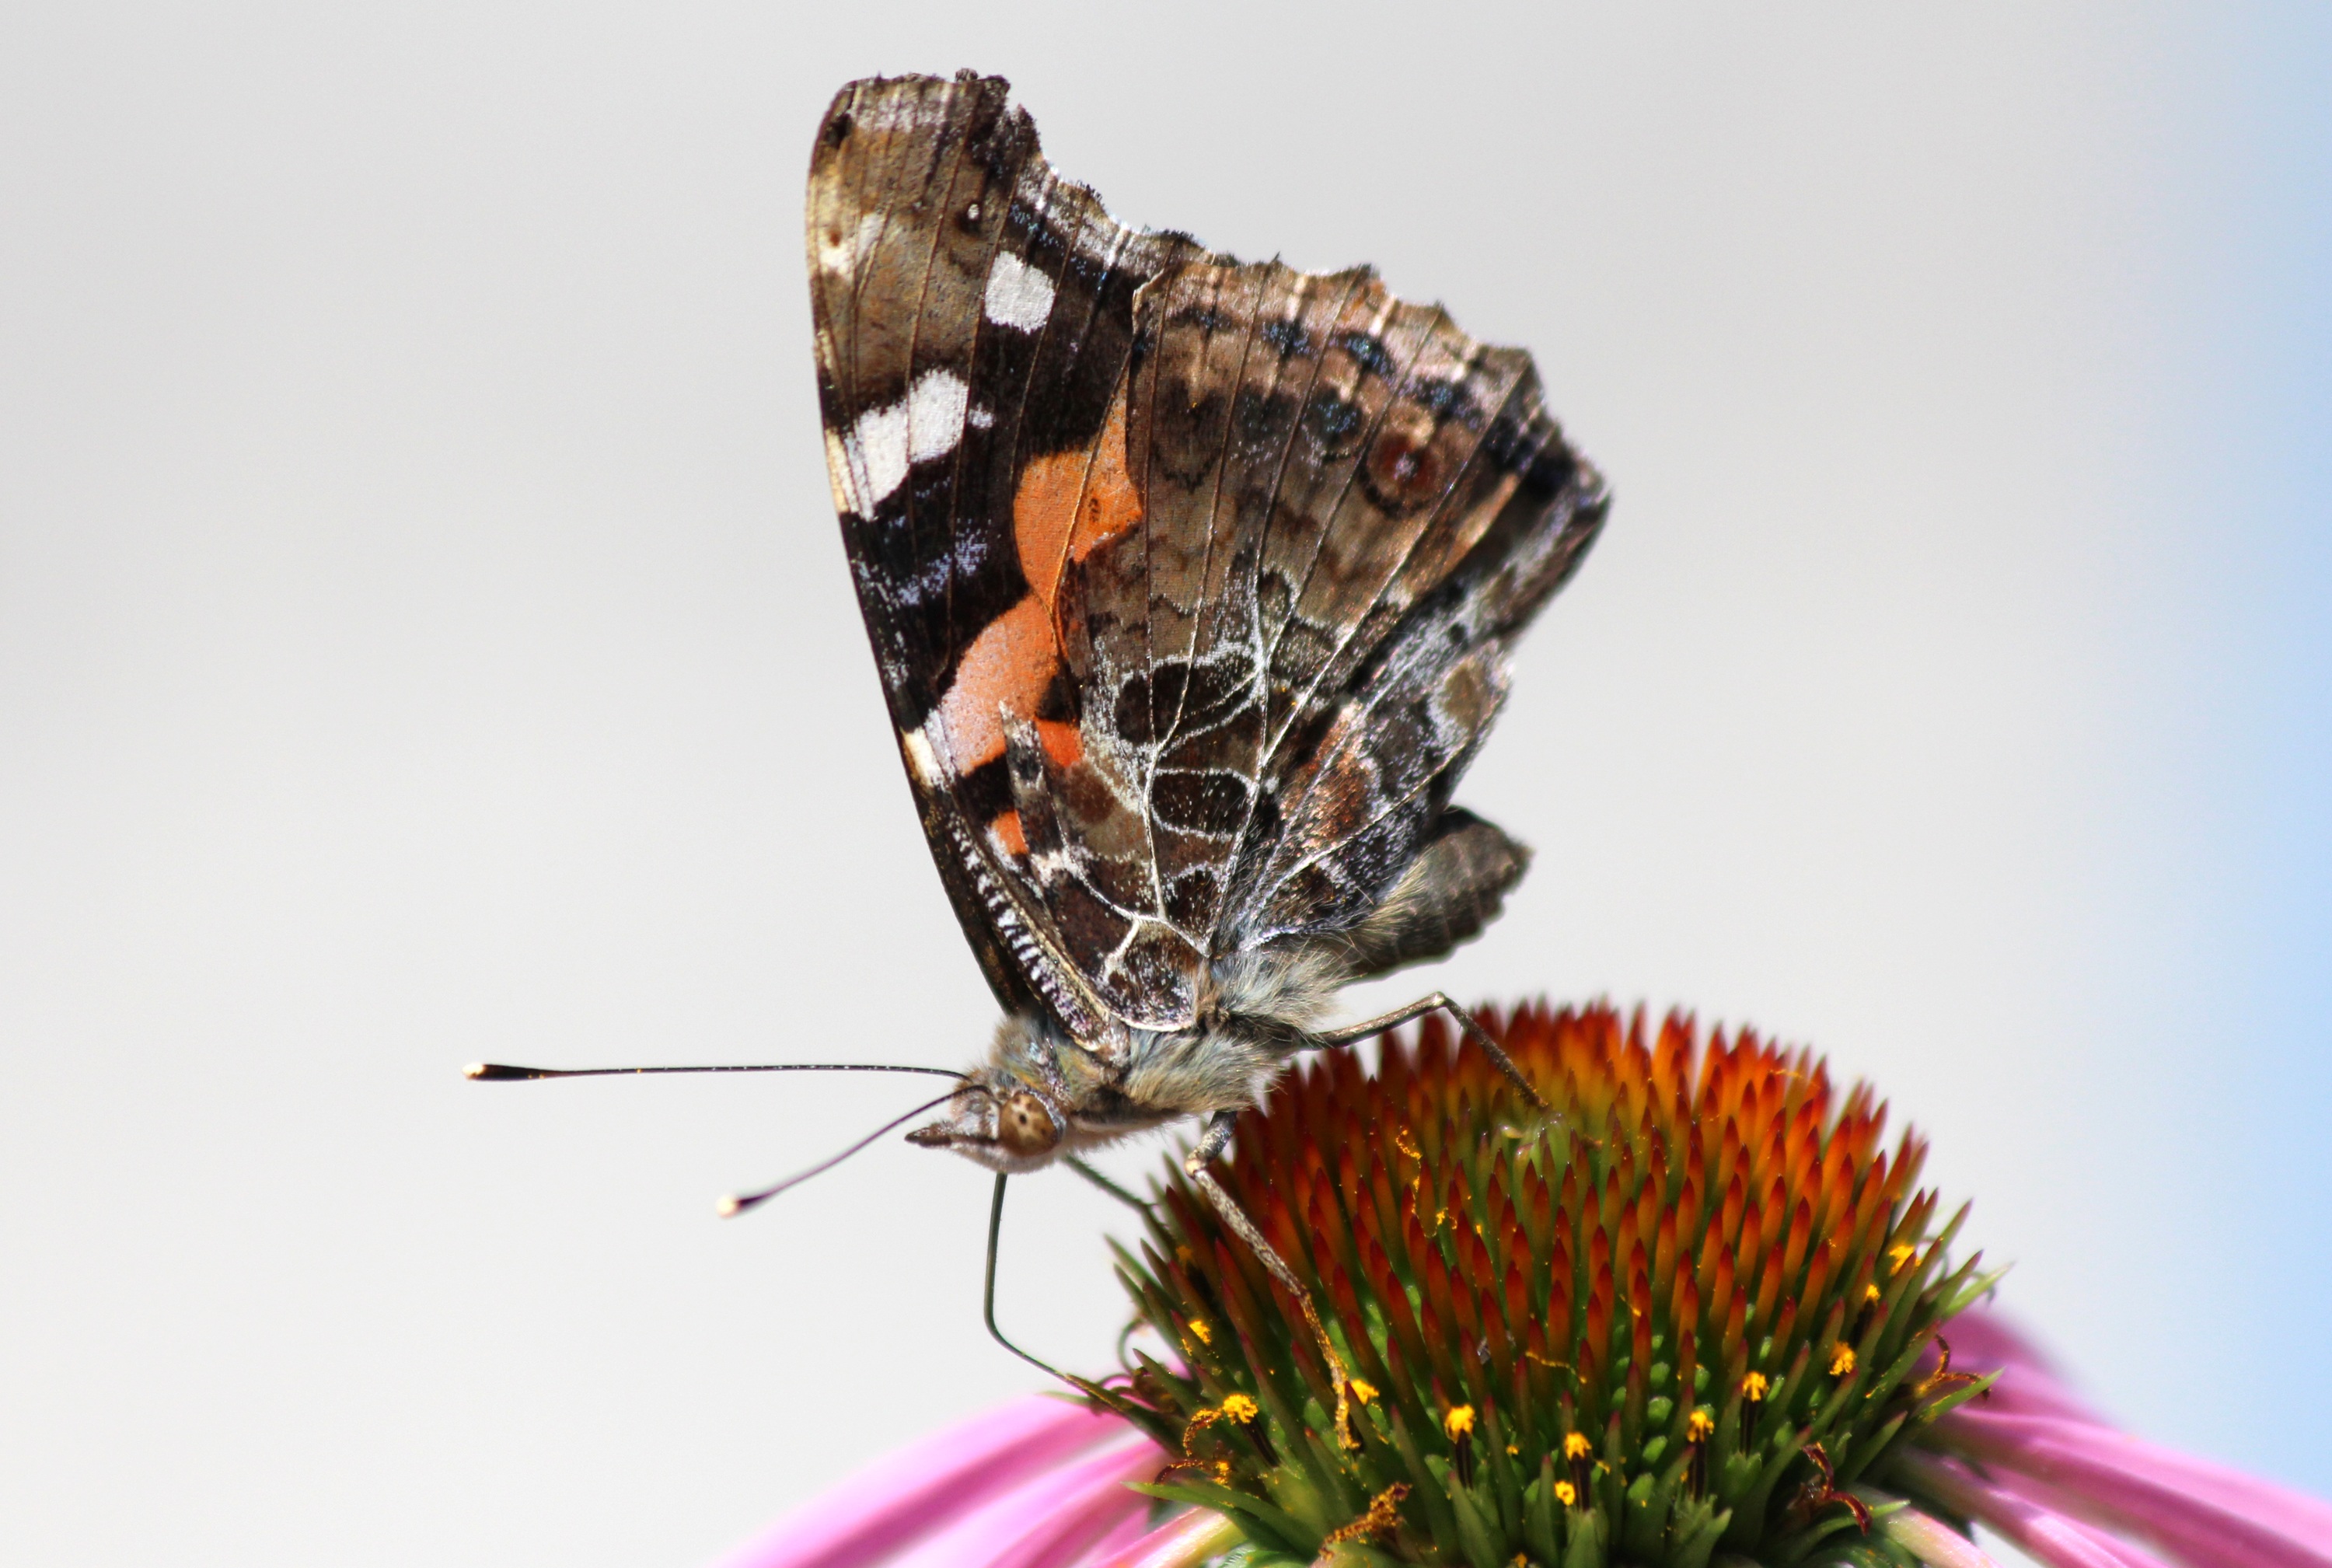
flower, summer, insect, macro, butterfly, closeup, flora, fauna, invertebrate, close up, echinacea, macro photography, gray background, pollinator, moths and butterflies